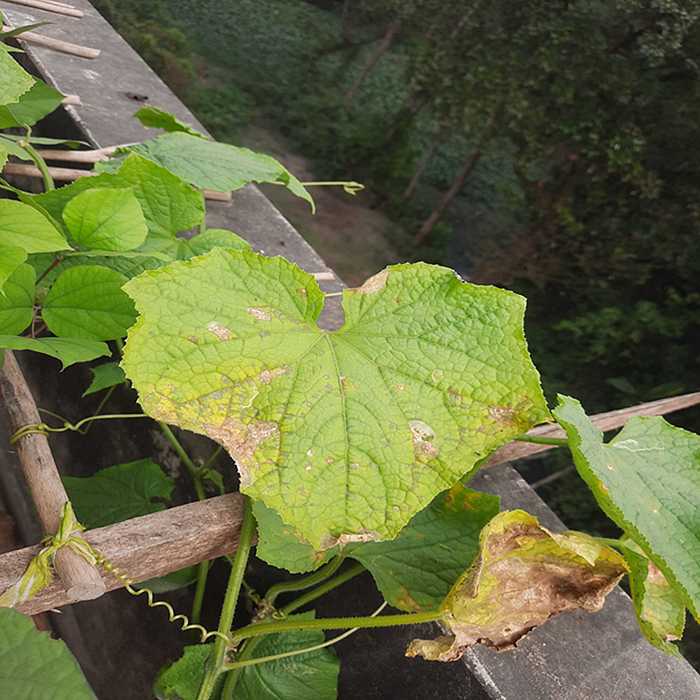
Plant: Cucumber
Label: Anthracnose lesions